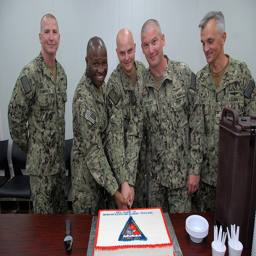
A group of soldiers cutting a sheet cake.
Five men in army fatigues cutting a cake.
a group of military men standing by a table with three holding a knife to a cake.
Five military men cutting into a white cake
These military guy is celebrating something big with a nice cake.